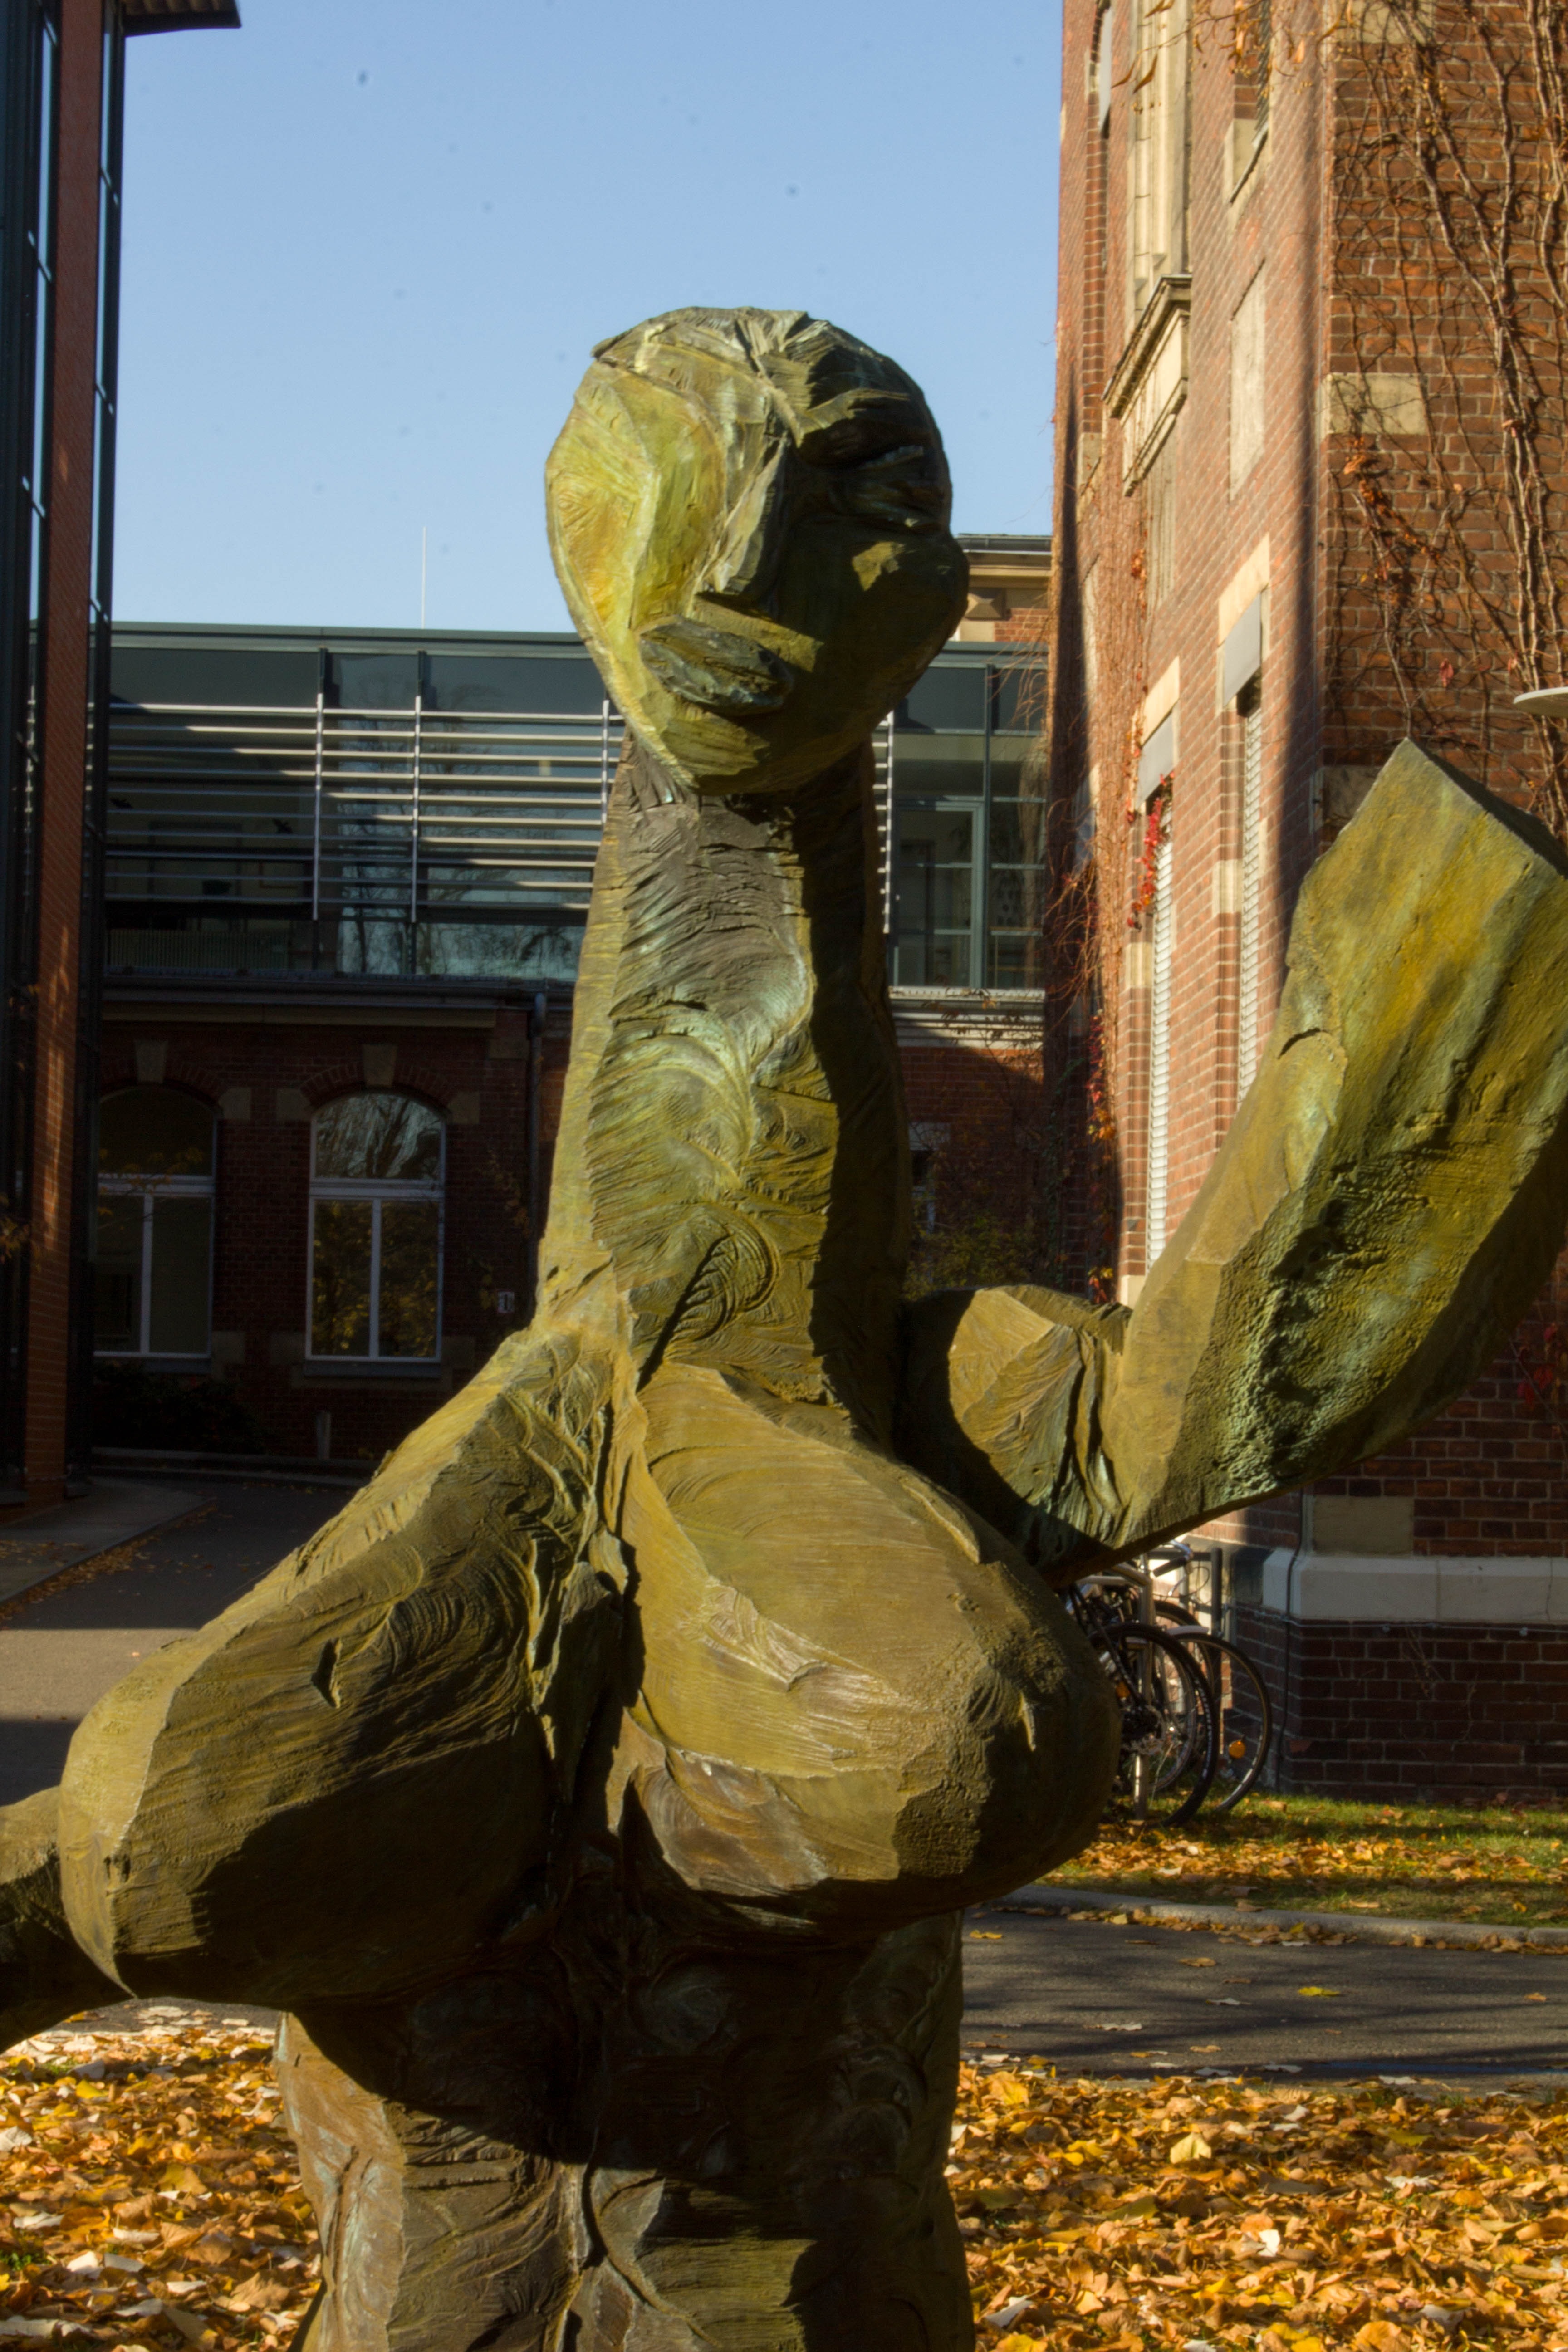
stone, monument, statue, sculpture, art, carving, stone statue, rock carving, stone sculpture, ancient history, ssteinfigur